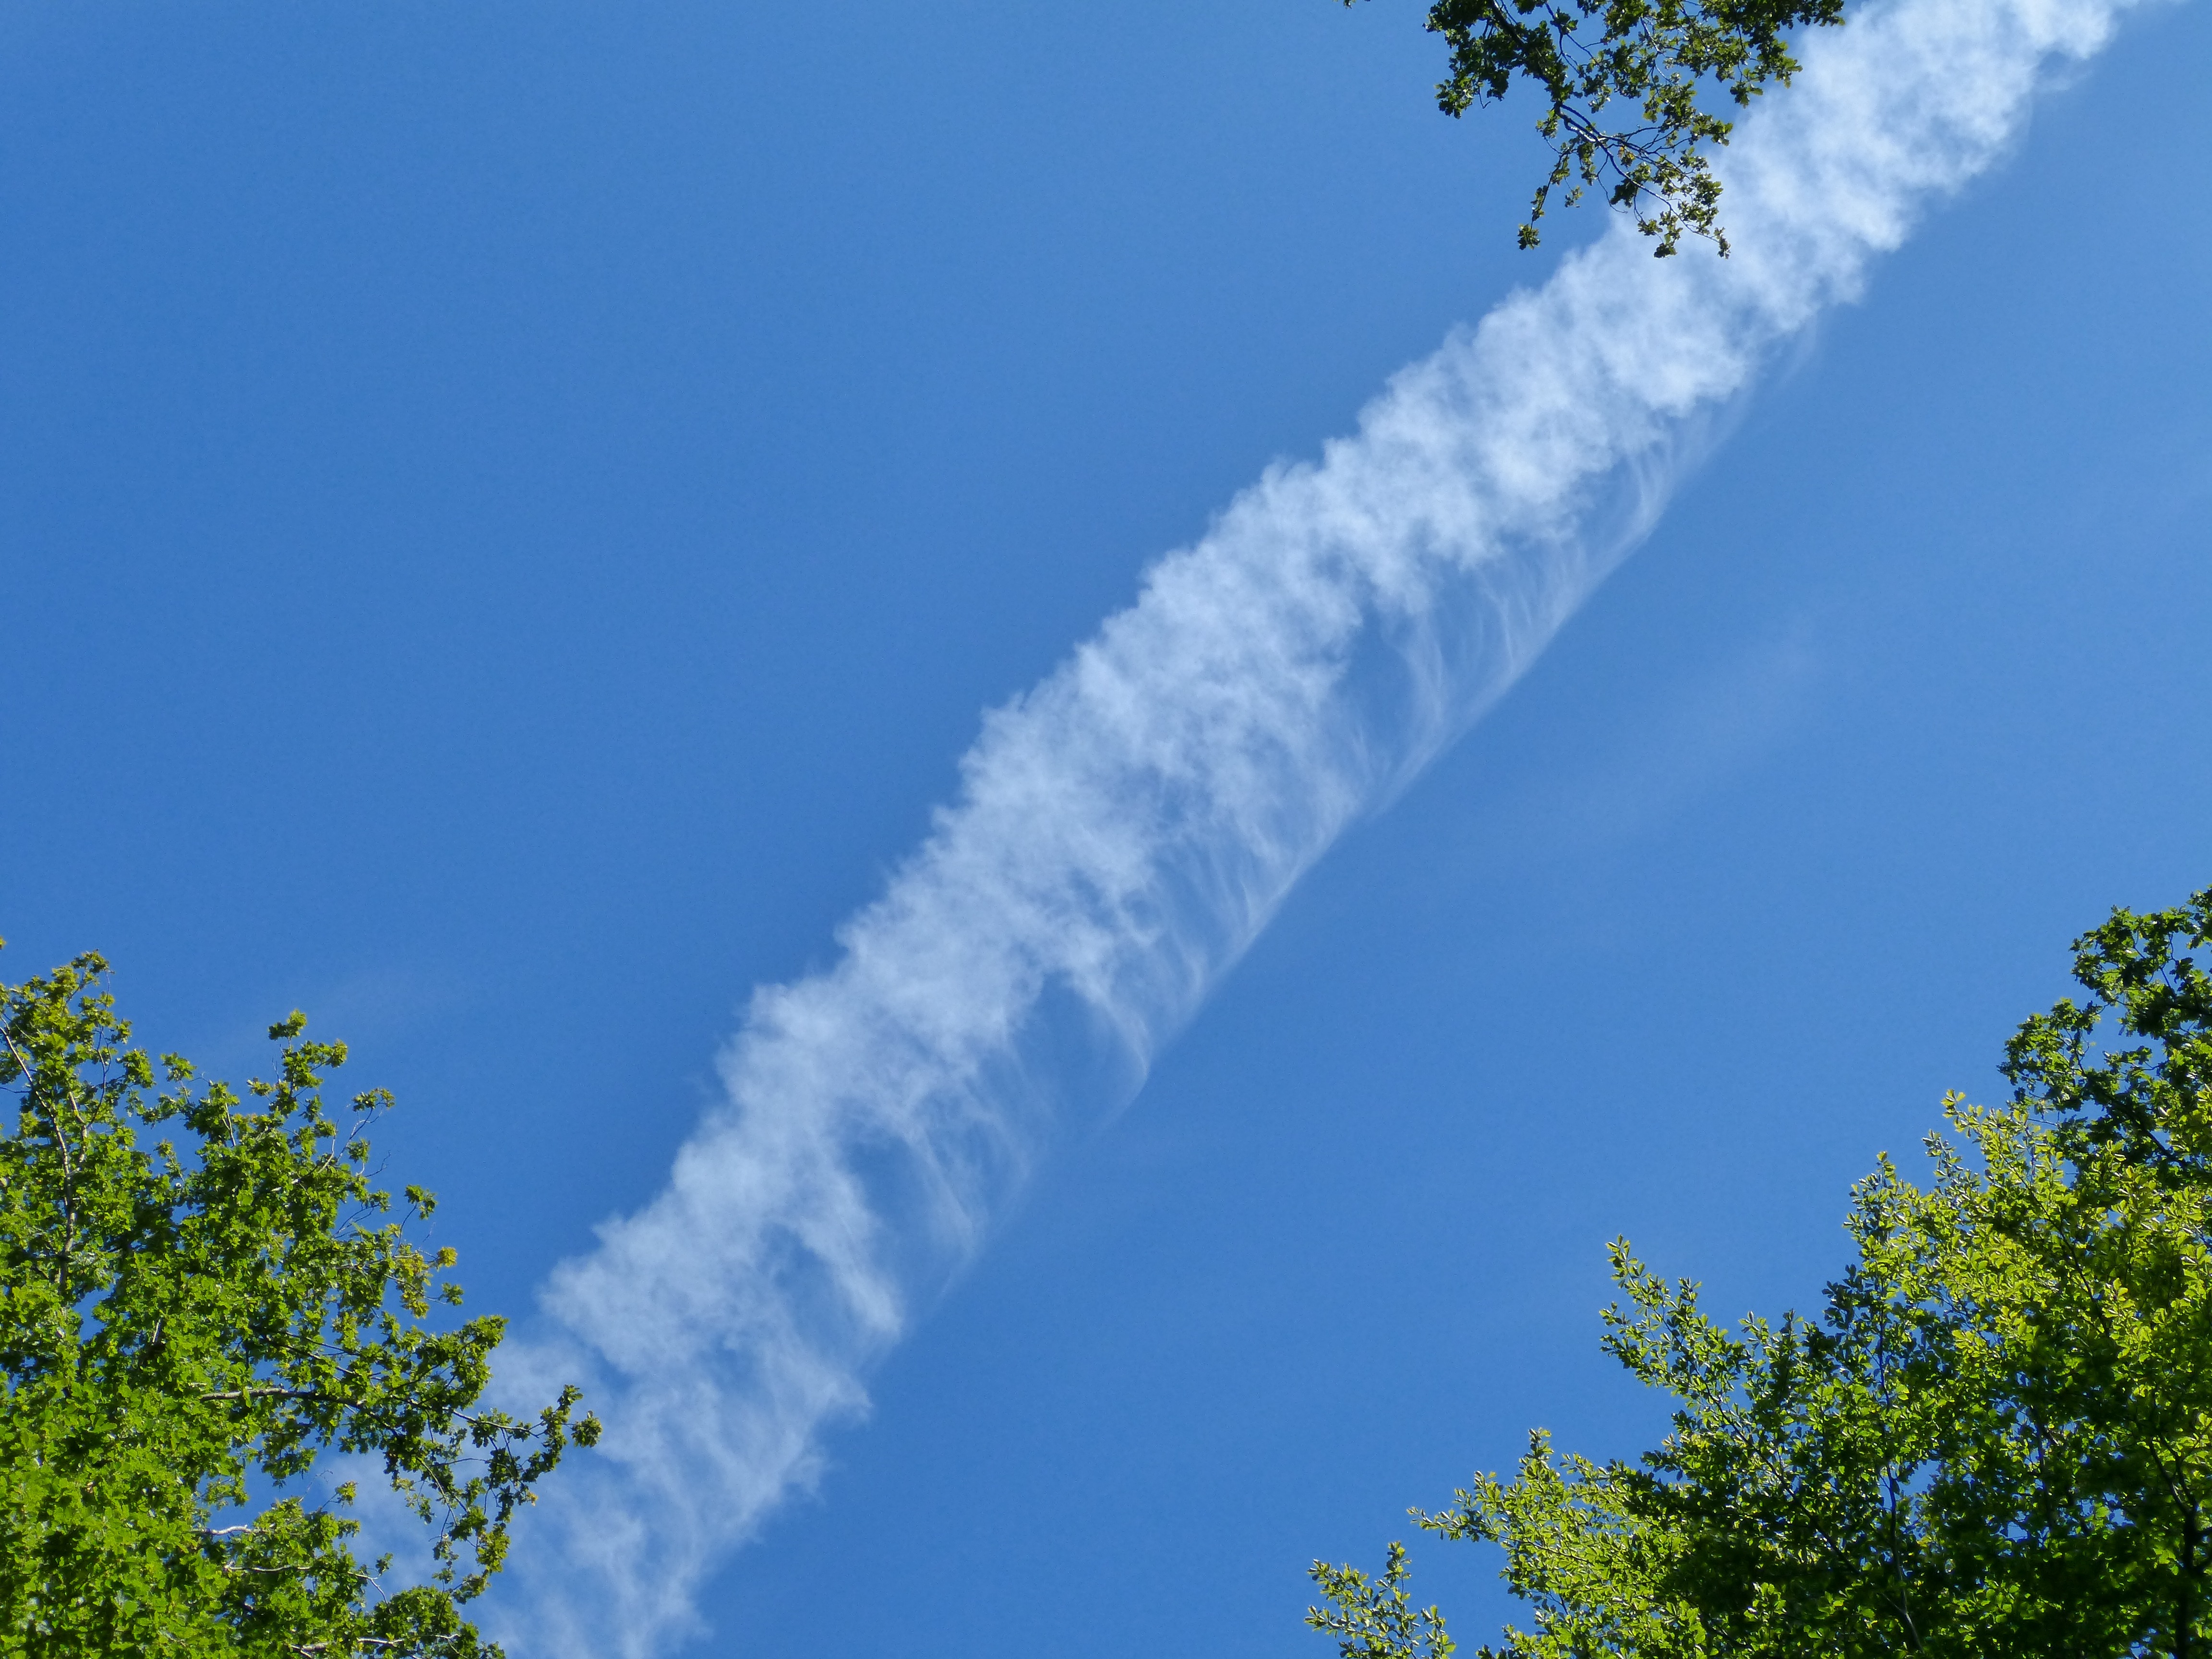
tree, nature, grass, branch, cloud, plant, sky, meadow, sunlight, leaf, flower, wind, aircraft, cumulus, blue, clouds, contrail, meteorological phenomenon, atmosphere of earth